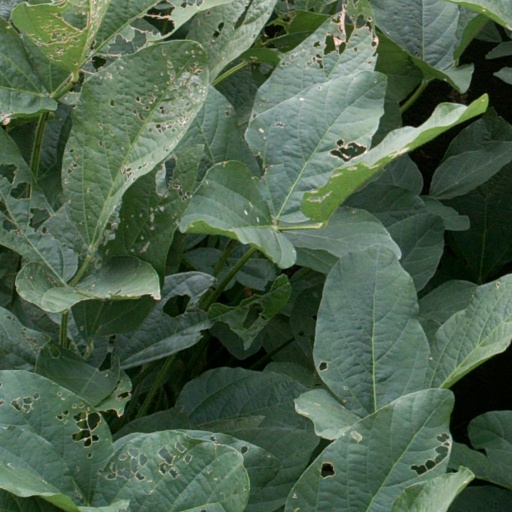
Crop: soybean